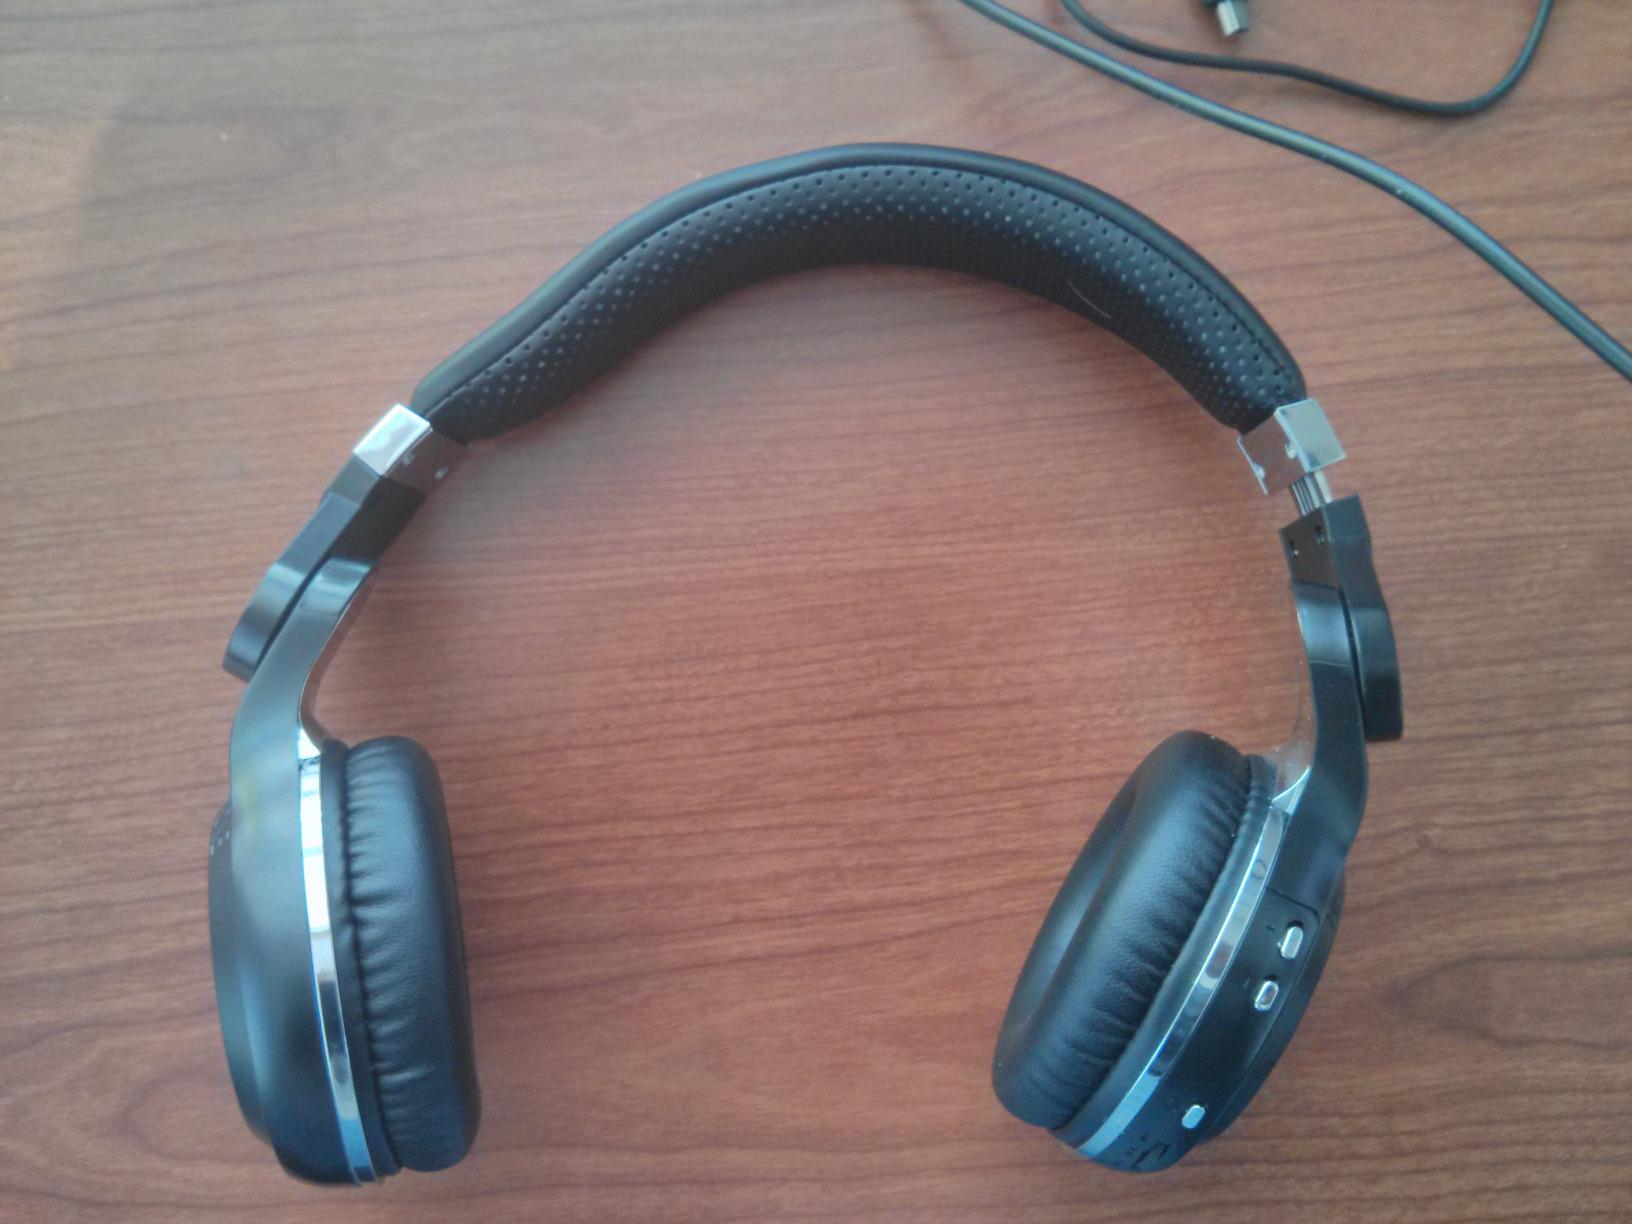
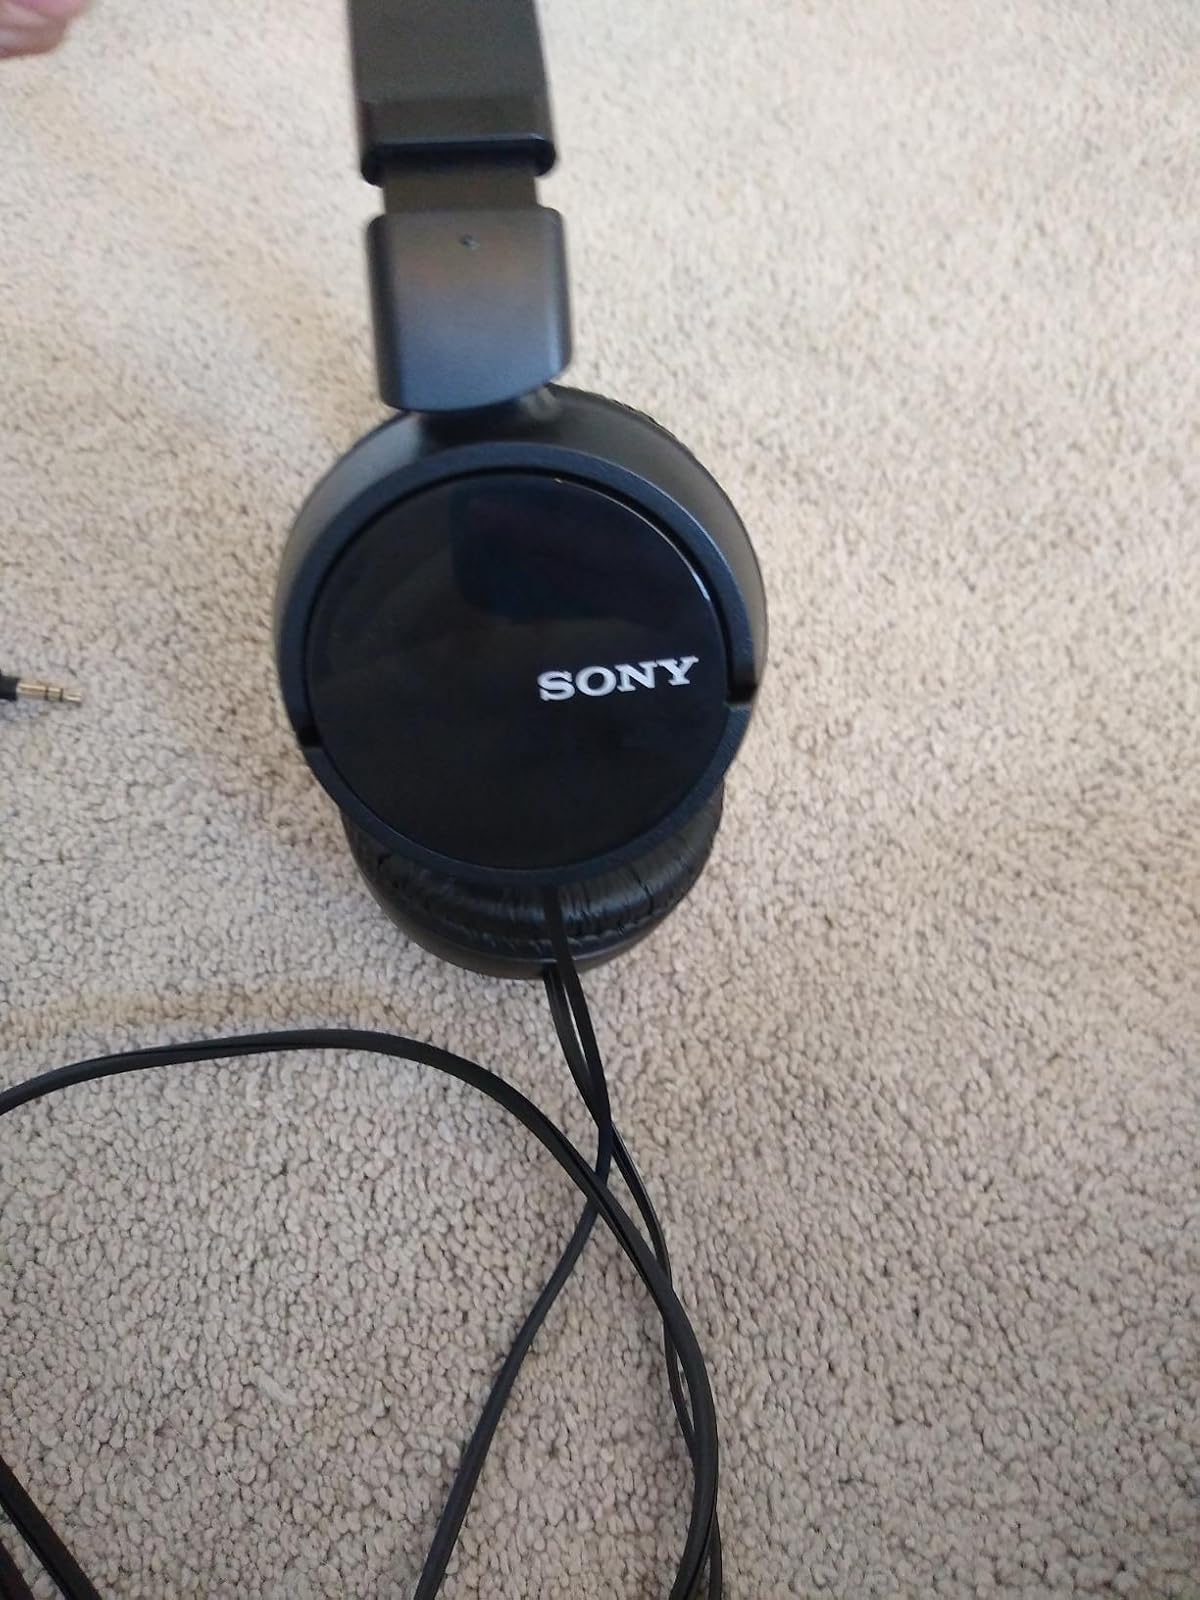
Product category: headphones
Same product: no